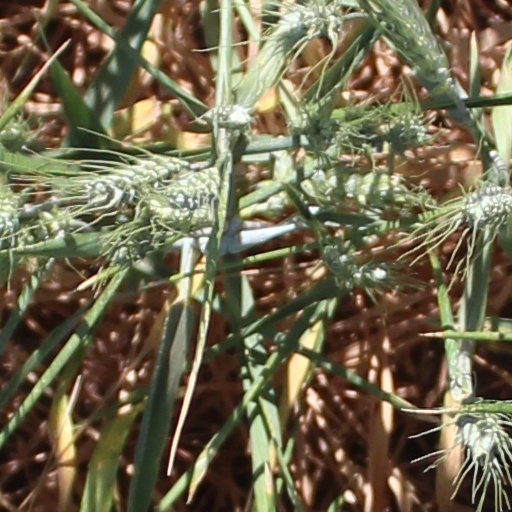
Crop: wheat